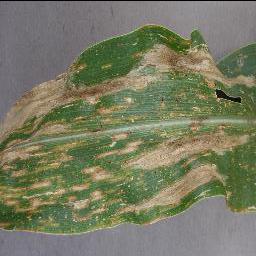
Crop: corn
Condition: (maize)_cercospora_spot_gray_spot